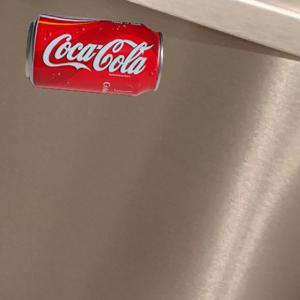
Label: cans